Division of Bean

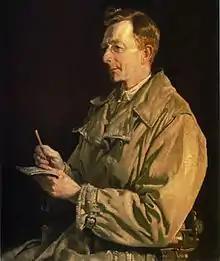
Charles Bean, the division's namesake

The division is named in honour of Charles Bean, an Australian war correspondent during World War I and editor and primary author of the "Official History of Australia in the War of 1914–1918".